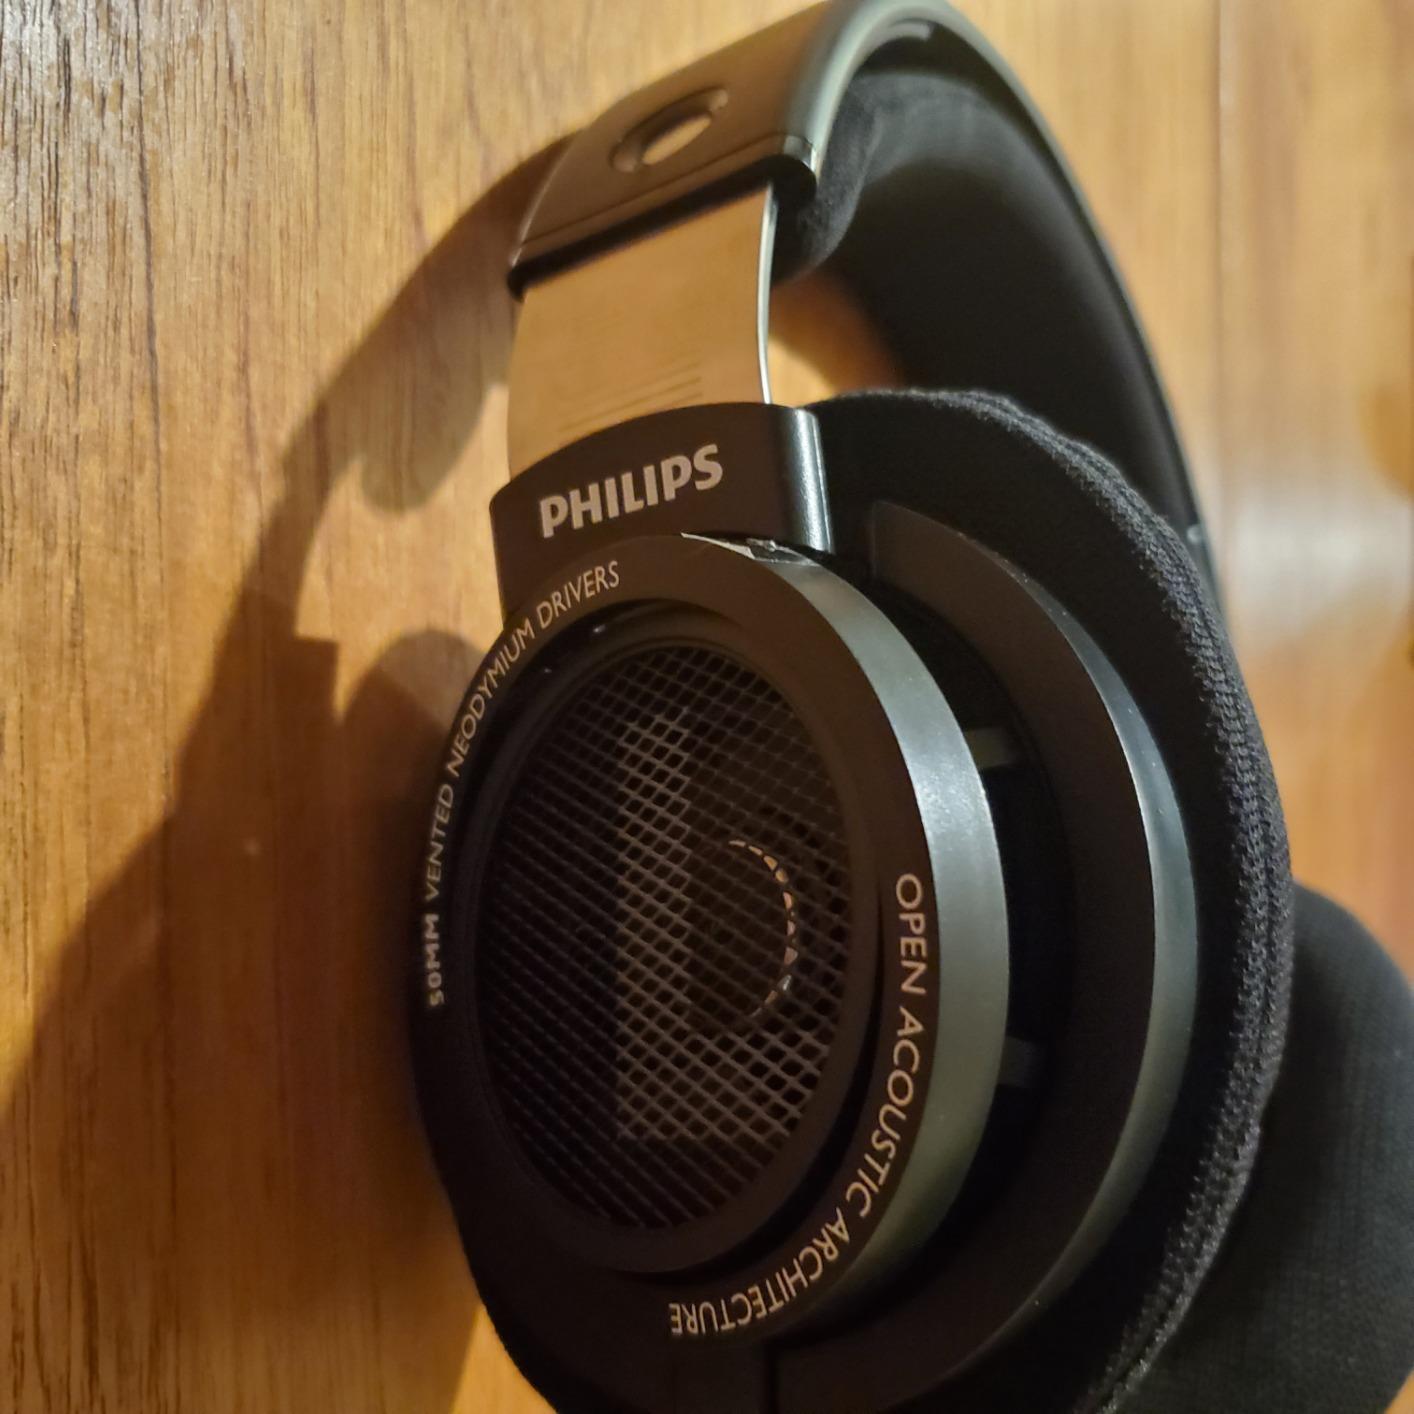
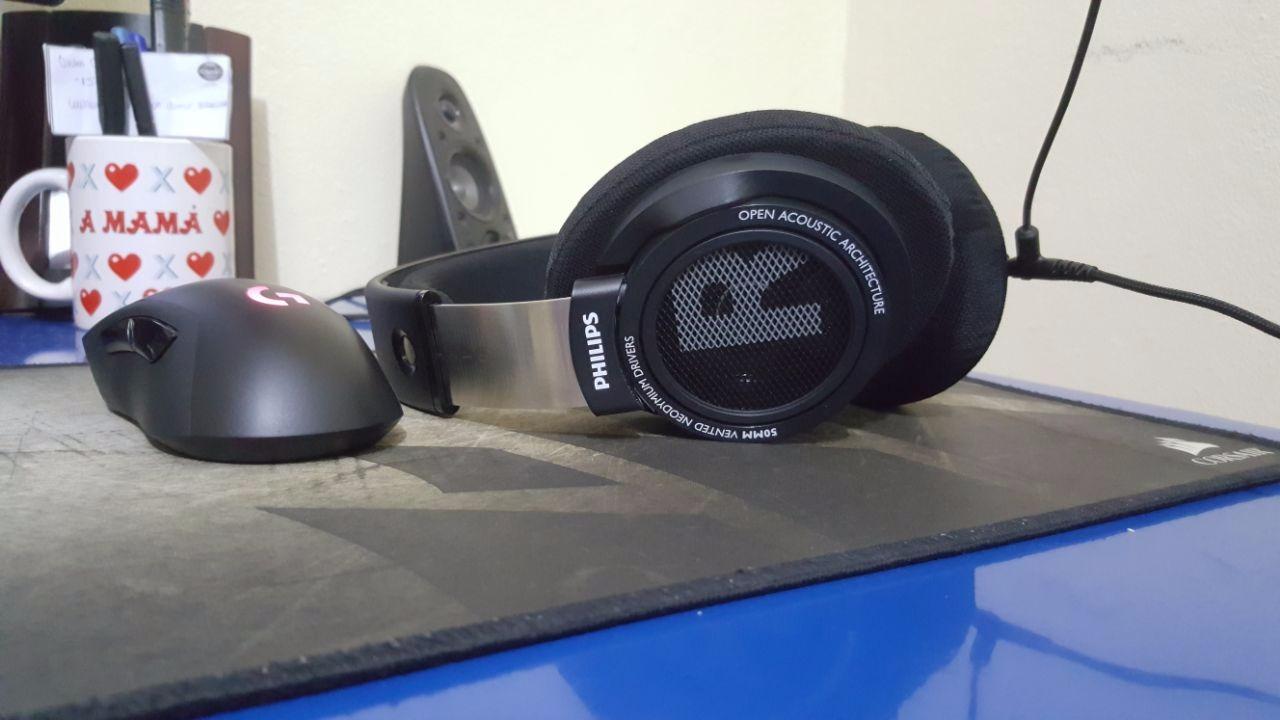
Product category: headphones
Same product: yes